Kenworth 10-ton 6x6 heavy wrecking truck

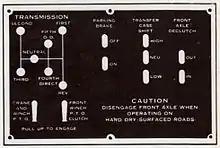
M1A1 shift plate

A Continental 22-R engine was used by all trucks. This overhead valve inline 6 cylinder gasoline engine developed at 2400 rpm and of torque.